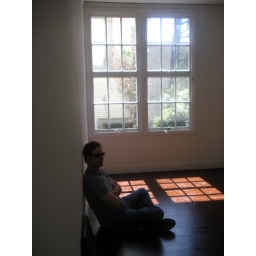
Egan sitting on the floor in the bedroom.